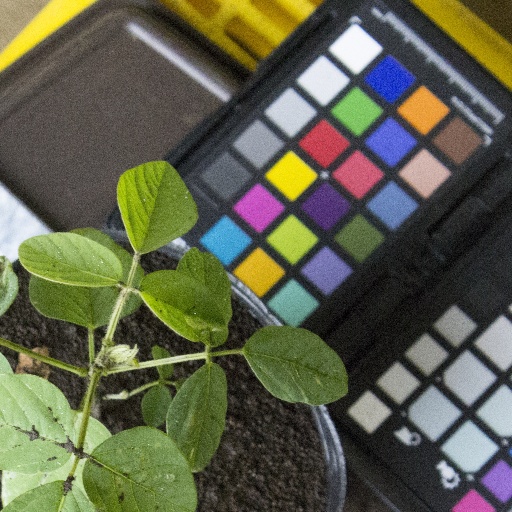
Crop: soybean